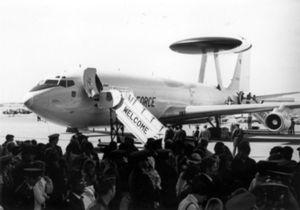
Le Boeing E-3 Sentry, communément dénommé AWACS, est un avion de détection et de commandement développé par Boeing en tant que maître d'œuvre. Dérivé du Boeing 707, il fournit une surveillance, un commandement, un contrôle et des communications tout-temps ; il est utilisé par l'United States Air Force, l'OTAN, la Royal Air Force, l'Armée de l'air française et la Force aérienne royale saoudienne. Le E-3 est reconnaissable à son dôme radar rotatif distinctif au-dessus du fuselage. La production s'achève en 1992 après la construction de 68 appareils.